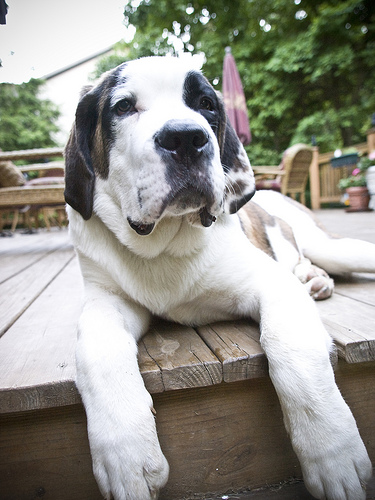
Animal: dog
Breed: saint_bernard